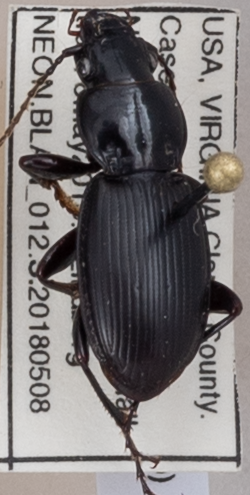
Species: Cyclotrachelus furtivus
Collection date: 2018-05-08
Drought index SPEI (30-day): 0.302
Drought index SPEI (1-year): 0.17
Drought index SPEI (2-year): -0.212